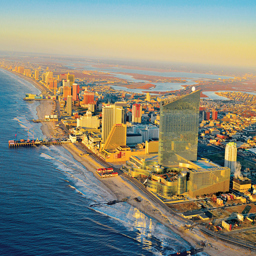
things to do this summer